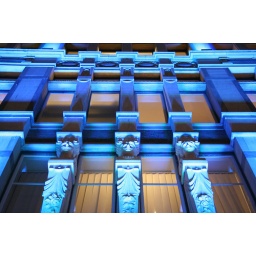
The building of a store in Copenhagen, Illum, with blue lights.